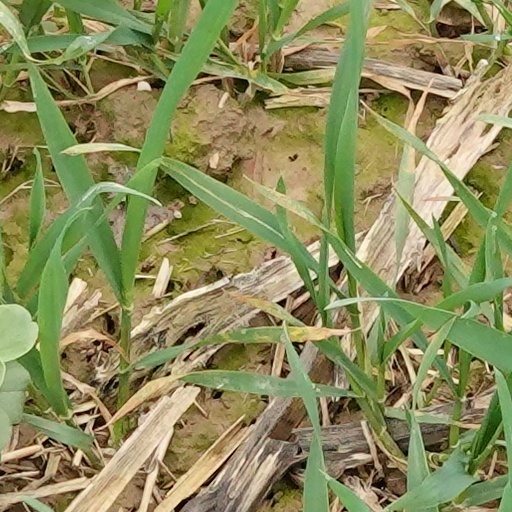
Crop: wheat